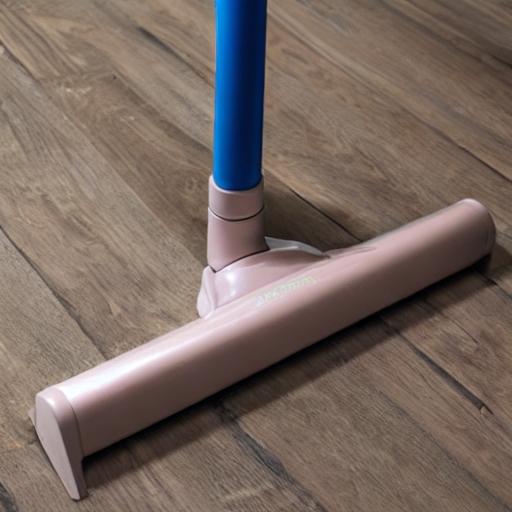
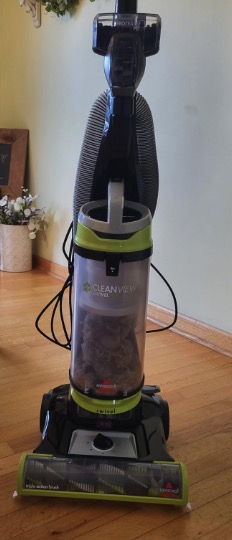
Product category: items_vacuum
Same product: no